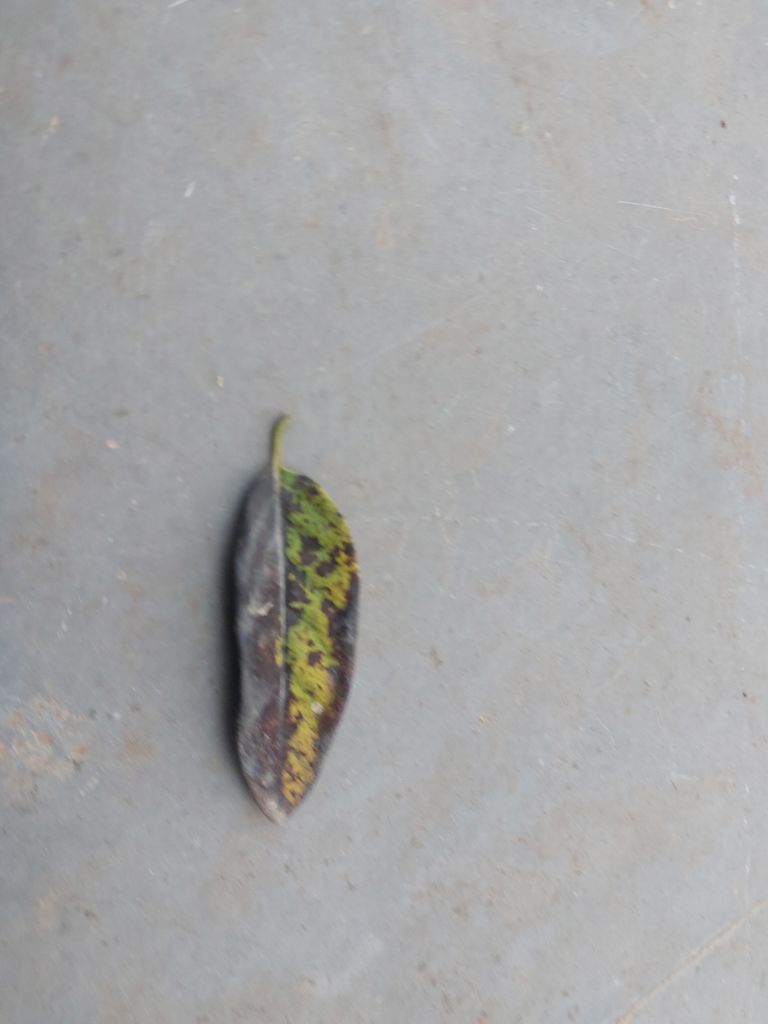
Disease label: Leaf spot on Leaves